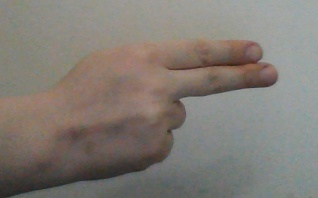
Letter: ain